Anarchism in Indonesia

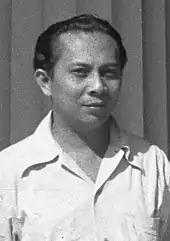
Sutan Sjahrir, the first Prime Minister of Indonesia and a resistance leader during the Japanese occupation. During his studies in the Netherlands, he became influenced by anarchism, though later moved towards democratic socialism.

The first evidence of anarchism in the Dutch East Indies was present in the anti-colonial writings of Eduard Douwes Dekker, who denounced the Dutch colonial administration over Indonesia, raising public awareness of the brutality inflicted against the Indonesian people. His works, including the well-known satirical novel "Max Havelaar", were particularly influential among early Dutch anarchist circles. His grandnephew Ernest Douwes Dekker became a leading figure in the Indonesian anti-colonialist movement during the early 20th century. Ernest established contact with other radical anti-colonial activists, including the Indian anarchists Shyamji Krishna Varma and Har Dayal, whose work was published in Dekker's publication "Het Tijdschrift." Dekker aligned himself against parliamentarism, due to the suppression of workers' rights that was carried out systematically by European parliaments. He also advocated for both violent and non-violent means of resisting colonialism, which he believed was a moral duty, and was sympathetic to the revolutionary strategy of syndicalism, as opposed to reformism. Dekker was widely considered to be an anarchist himself and was the first native Indonesian to be known as such. He later went on to found the Indische Party, one of the first political organizations established during the Indonesian National Awakening.